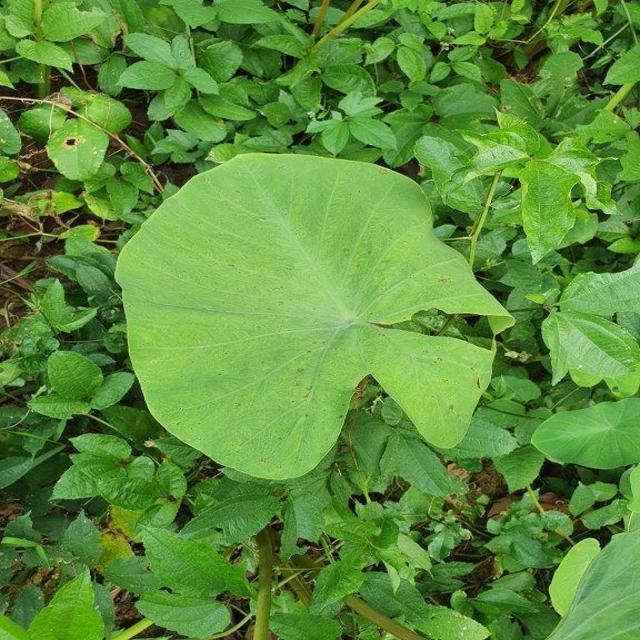
Label: Early_Blight